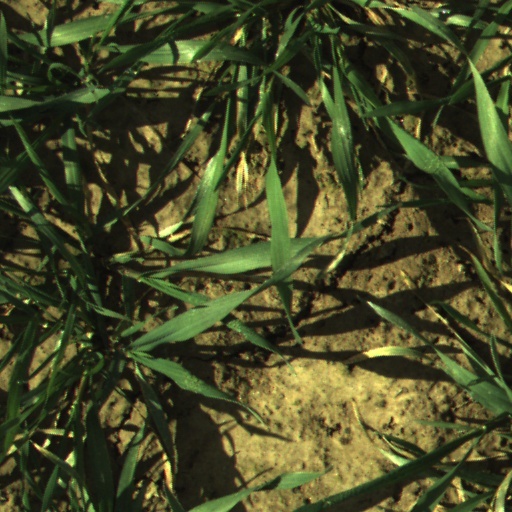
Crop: wheat